Explosion welding

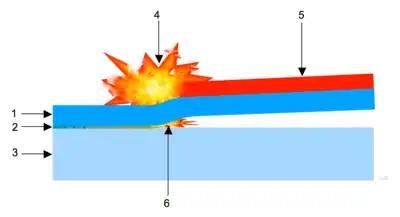
Explosion welding 1 Flyer (cladding). 2 Resolidified zone (needs to be minimised for welding of dissimilar materials). 3 Target (substrate). 4 Explosion. 5 Explosive powder. 6 Plasma jet.

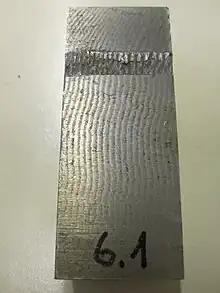
Polished section of an explosion weld with typical wave-structure

Explosion welding (EXW) is a solid state (solid-phase) process where welding is accomplished by accelerating one of the components at extremely high velocity through the use of chemical explosives. This process is often used to clad carbon steel or aluminium plate with a thin layer of a harder or more corrosion-resistant material (e.g., stainless steel, nickel alloy, titanium, or zirconium). Due to the nature of this process, producible geometries are very limited. Typical geometries produced include plates, tubing and tube sheets.